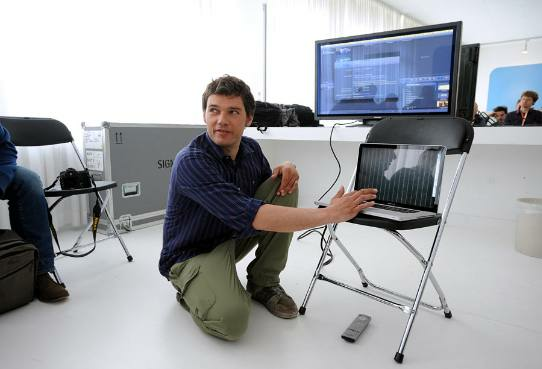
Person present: Yes